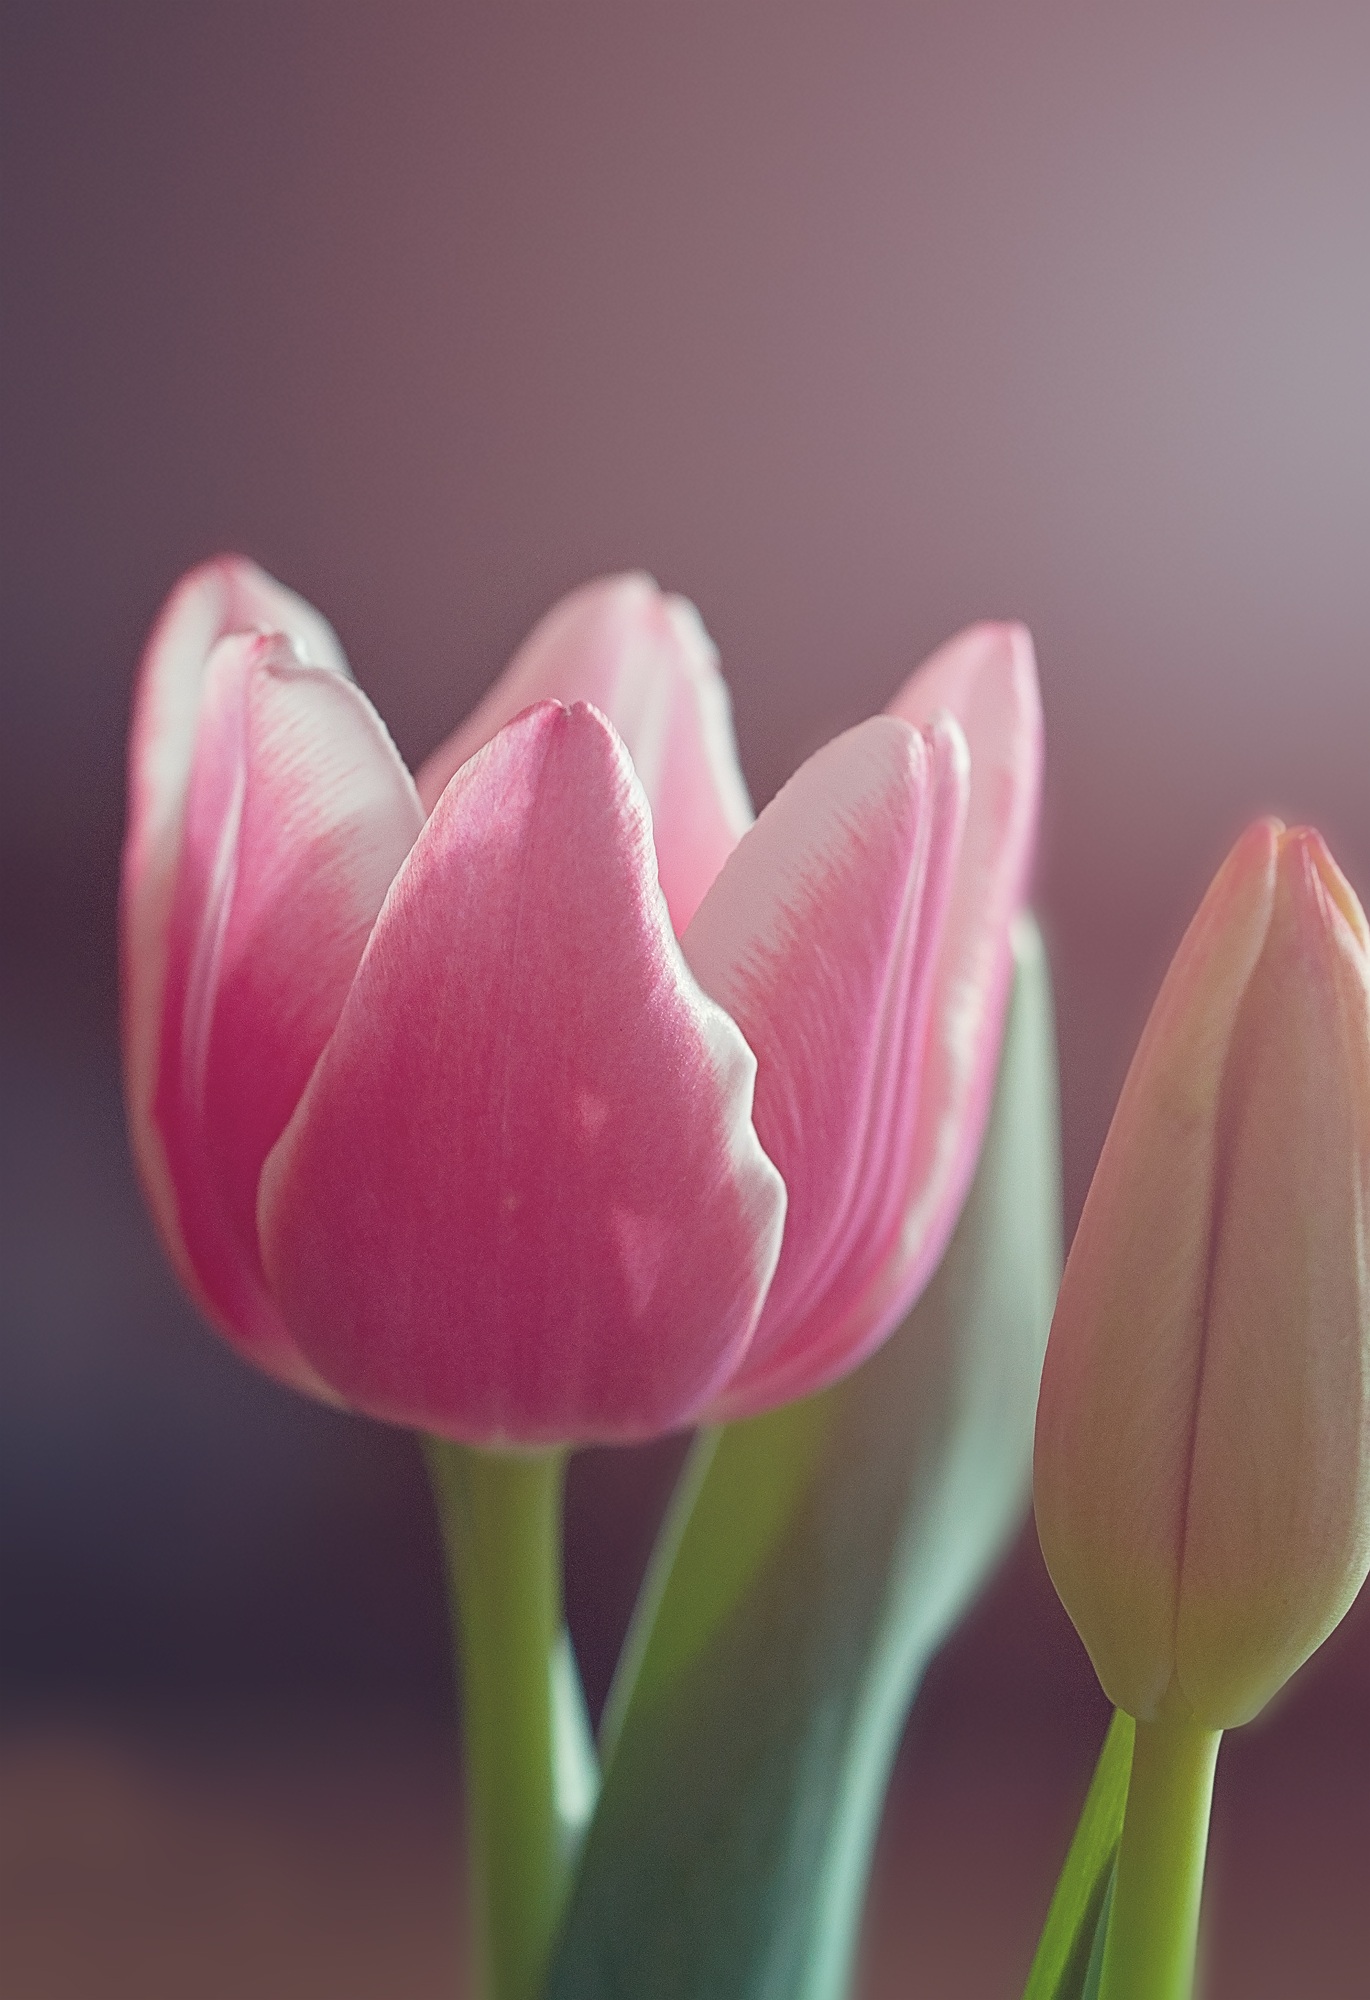
blossom, plant, flower, petal, bloom, tulip, spring, pink, close, close up, daylight, macro photography, flowering plant, pink and white, lily family, plant stem, land plant